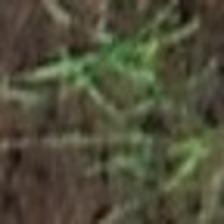
Label: clustered